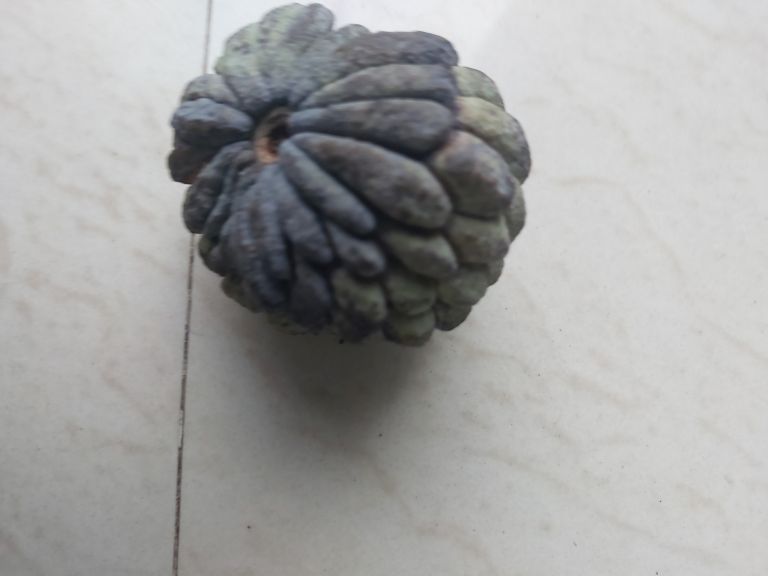
Disease label: Blank Canker